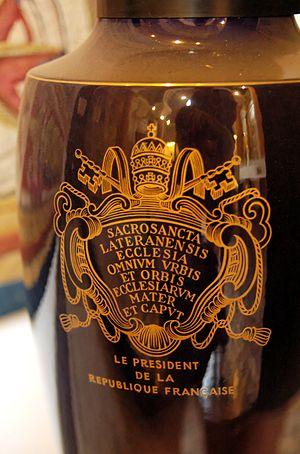
Incription sur un vase de la Manufacture nationale de Sèvres offert par le président de la République française Charles De Gaulle en tant que chanoine honoraire du Latran. Musée de la basilique Saint-Jean-de-Latran (Rome). Italiano: Vaso della Manifatture Nazionali di Sèvres donato dal Presidente della Repubblica Francese Charles De Gaulle come canonico onorario della basilica di San Giovanni in Laterano.
L'archibasilique Saint-Jean-de-Latran est l'une des quatre basiliques majeures de Rome, édifiée sur le mont Latran. Son titre exact est basilique du Très-Saint-Sauveur et des saints Jean-Baptiste et Jean l'Evangéliste.
En France, la laïcité désigne un ensemble de principes relatifs à la place du fait religieux dans la société.